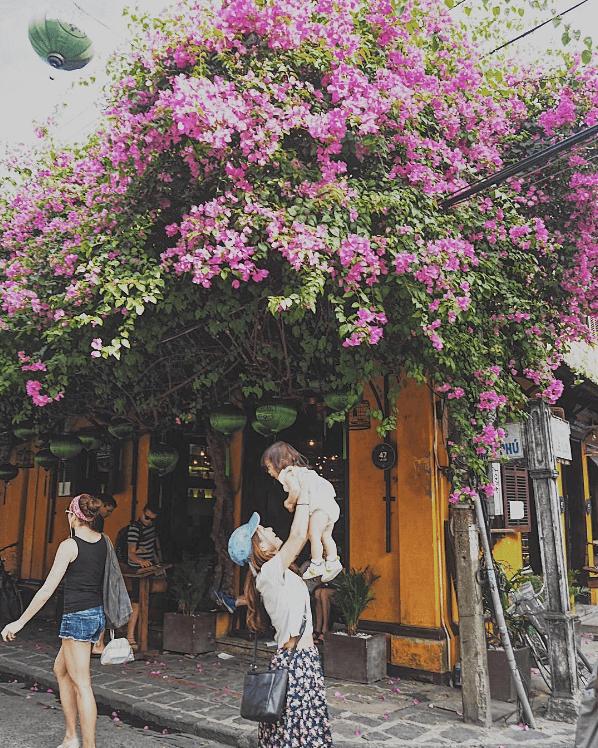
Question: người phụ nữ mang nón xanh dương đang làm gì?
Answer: người phụ nữ mang nón xanh dương đang bế bé gái